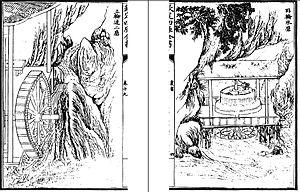
Le Livre d'agriculture de Wang Zhen, parfois appelé Le Livre de l'agriculture, est un livre écrit en 1313 par Wang Zhen, sous la dynastie Yuan.
Wáng Zhēn, est un officier de la Dynastie Yuan de Chine.